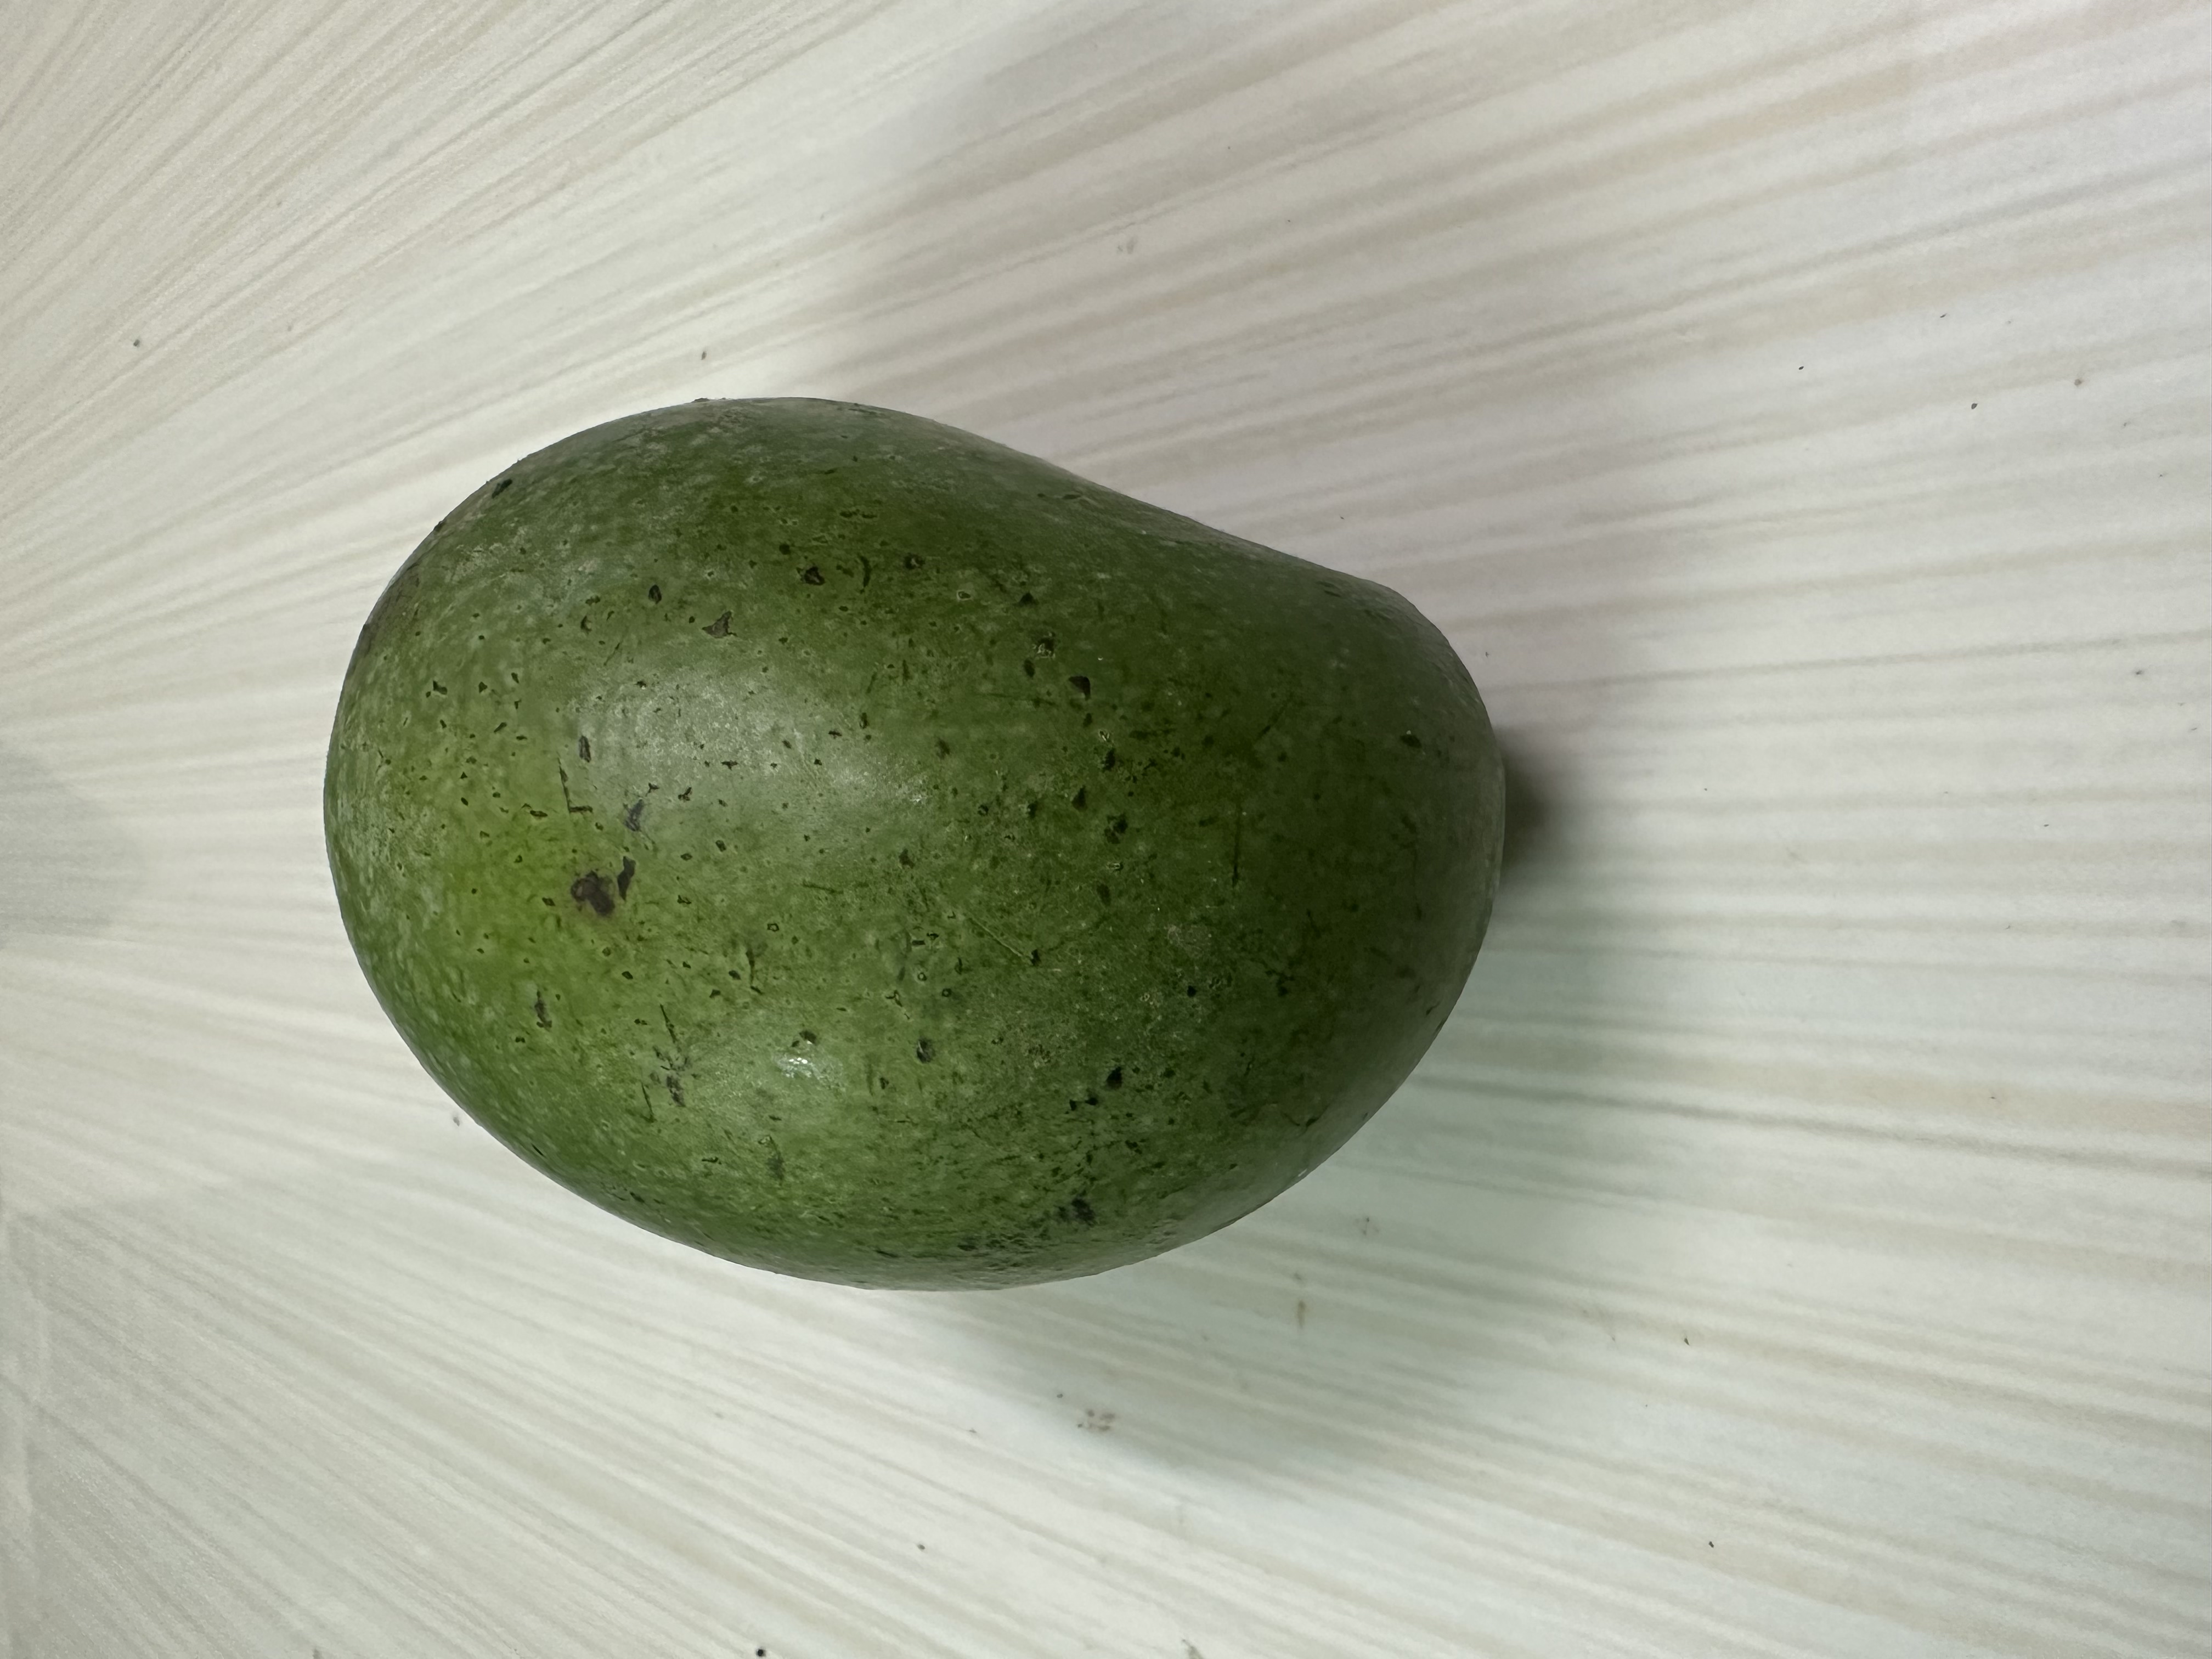
Mango variety: Amrapali